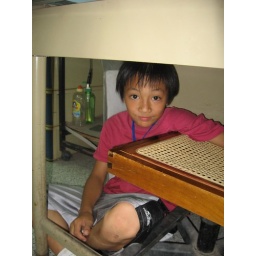
fire pants hides under the desk